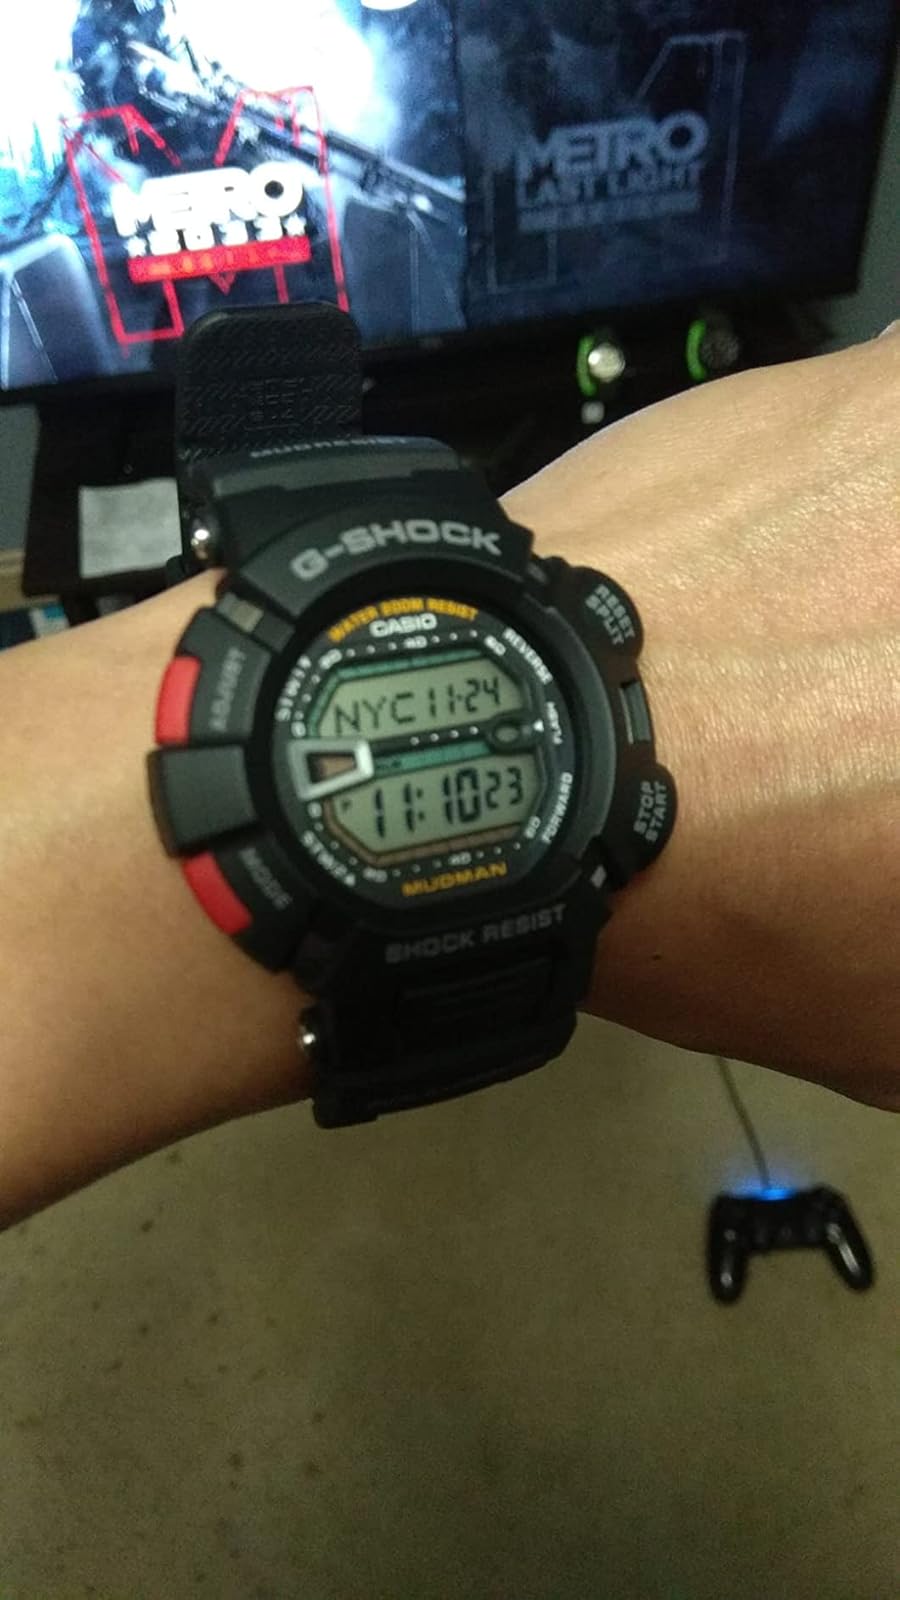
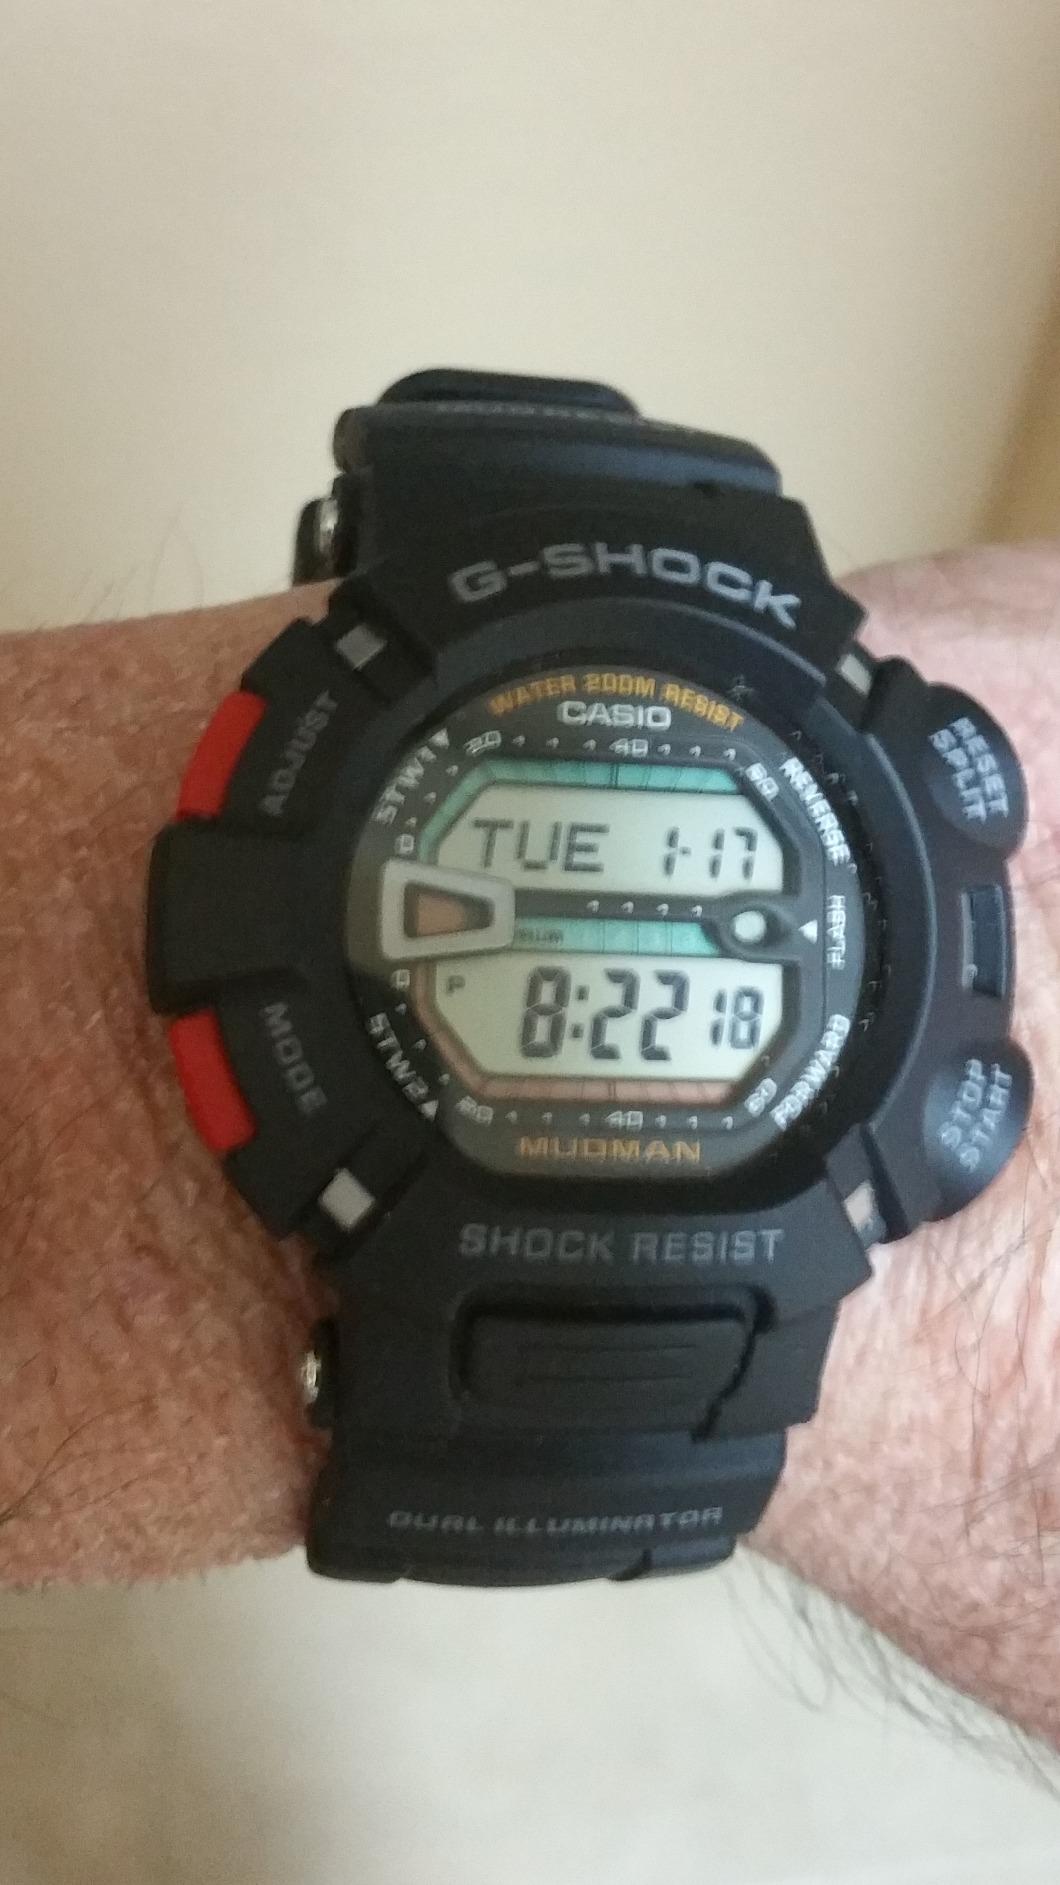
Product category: accessories_watch
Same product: yes